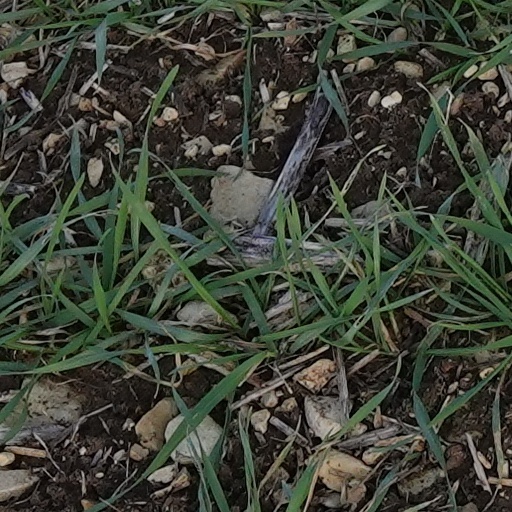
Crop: wheat